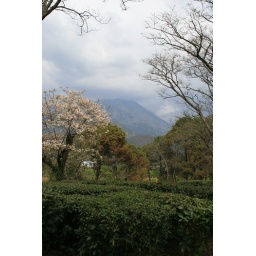
tea plants in the foothills of the himalayan mountains in india